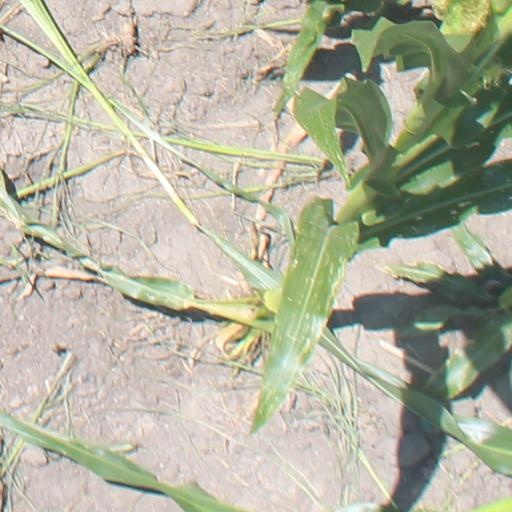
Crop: maize; corn